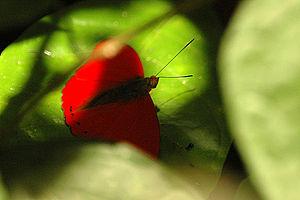
Cymothoe est un genre de lépidoptères de la famille des Nymphalidae, de la sous-famille des Limenitidinae et de la tribu des Limenitidini.